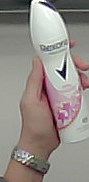
Product: rexona_spray